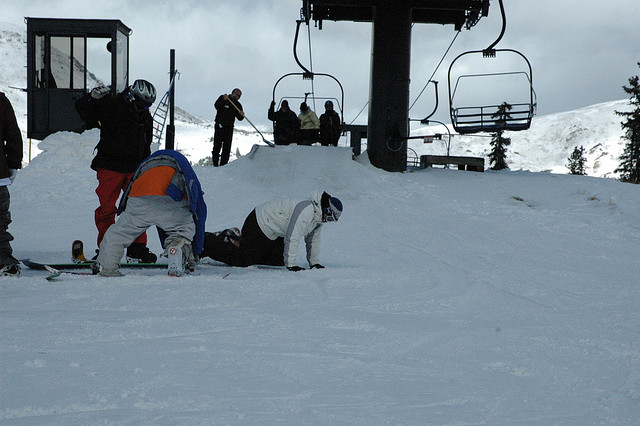
user: Given an image and a question. Answer the question in a short answer. Question: How did this person fall out of their skis? Short Answer:
assistant: slipped